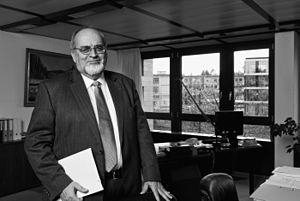
Claude Lässer
Claude Lässer, né le 29 août 1949 à Payerne, est une personnalité politique suisse, membre du parti libéral-radical.